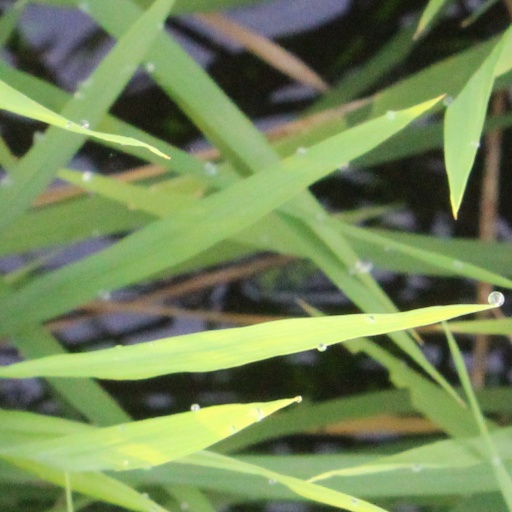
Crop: rice